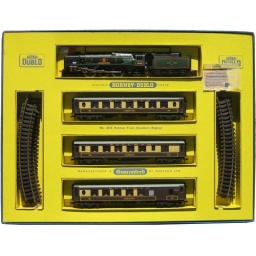
Hornby Dublo Pullman train set in box